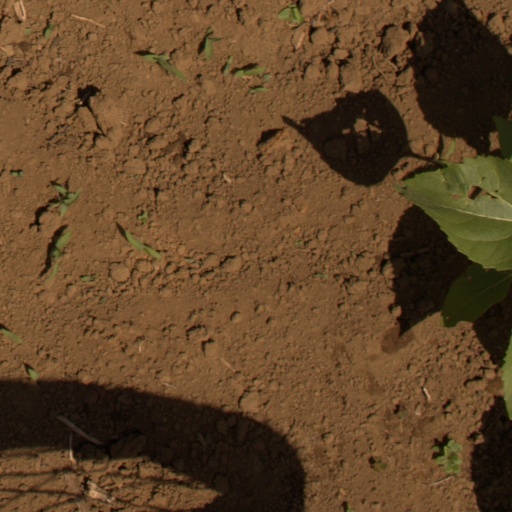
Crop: Jerusalem artichoke